AIA Gold Medal

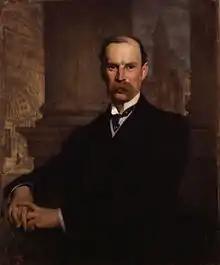
British architect Sir Aston Webb was the first recipient of the Gold Medal in 1907.

The AIA Gold Medal is awarded by the American Institute of Architects conferred "by the national AIA Board of Directors in recognition of a significant body of work of lasting influence on the theory and practice of architecture."